South Australia

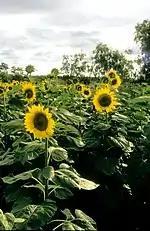
Sunflower crop in the Adelaide Hills

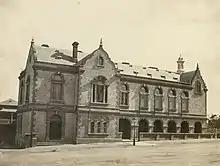
Old Parliament House in 1872

During 2019–20: South Australia's gross state product (GSP) fell 1.4% in chain volume (real) terms (nationally, gross domestic product (GDP) fell 0.3%). South Australia came out of the COVID-19 recession better than the other Australian states, with the economy growing by 3.9% in the 2020–21 financial year. This was the first time since the Australian Bureau of Statistics began collecting data in 1990 that South Australia had outperformed the other states. The recovery was driven in part by growth in the agricultural sector, which increased its production by almost 24% thanks to the end of a drought.